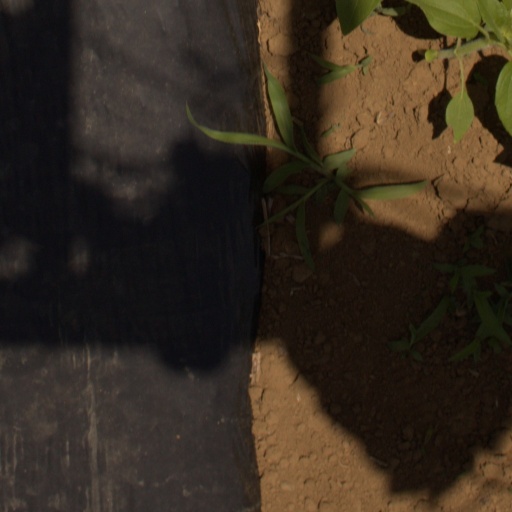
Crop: Jerusalem artichoke